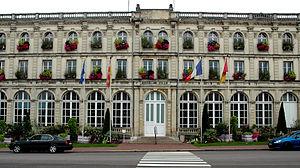
Vittel est une commune française située dans le département des Vosges en région Grand Est, connue mondialement pour son eau minérale.